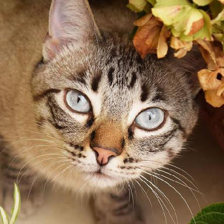
Label: animals